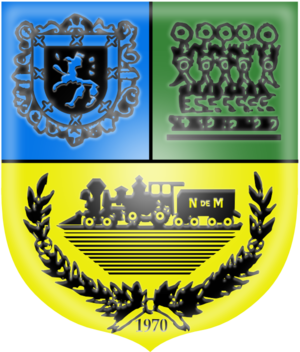
Matías Romero est une ville et une municipalité située dans l'Oaxaca, dans le sud-ouest du Mexique. La ville est nommée d'après l'homme politique et diplomate Matías Romero. La municipalité couvre une superficie de 1 459,54 km2². Elle fait partie du district Juchitan dans l'ouest de l'Istmo de Tehuantepec